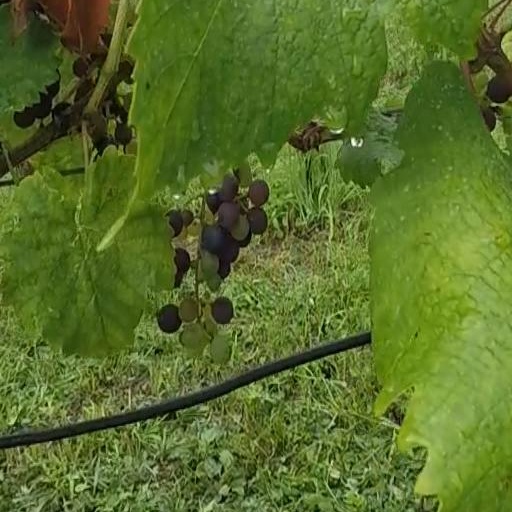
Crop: grape